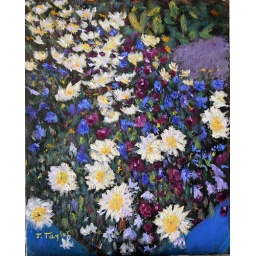
Flowers in blue tub